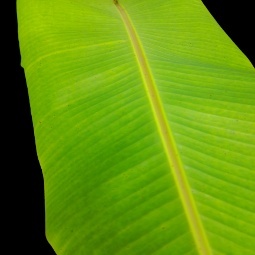
Label: Sulphur